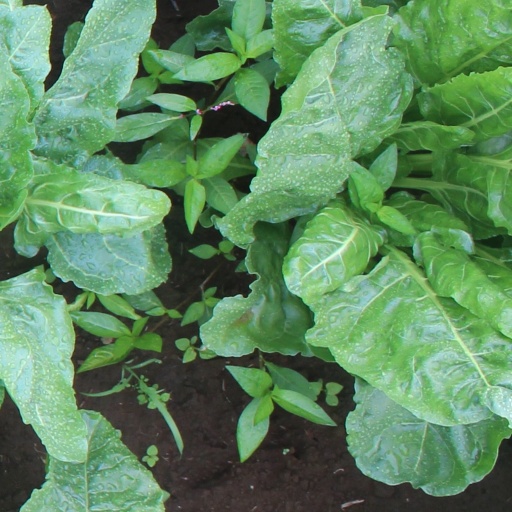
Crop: sugar beet